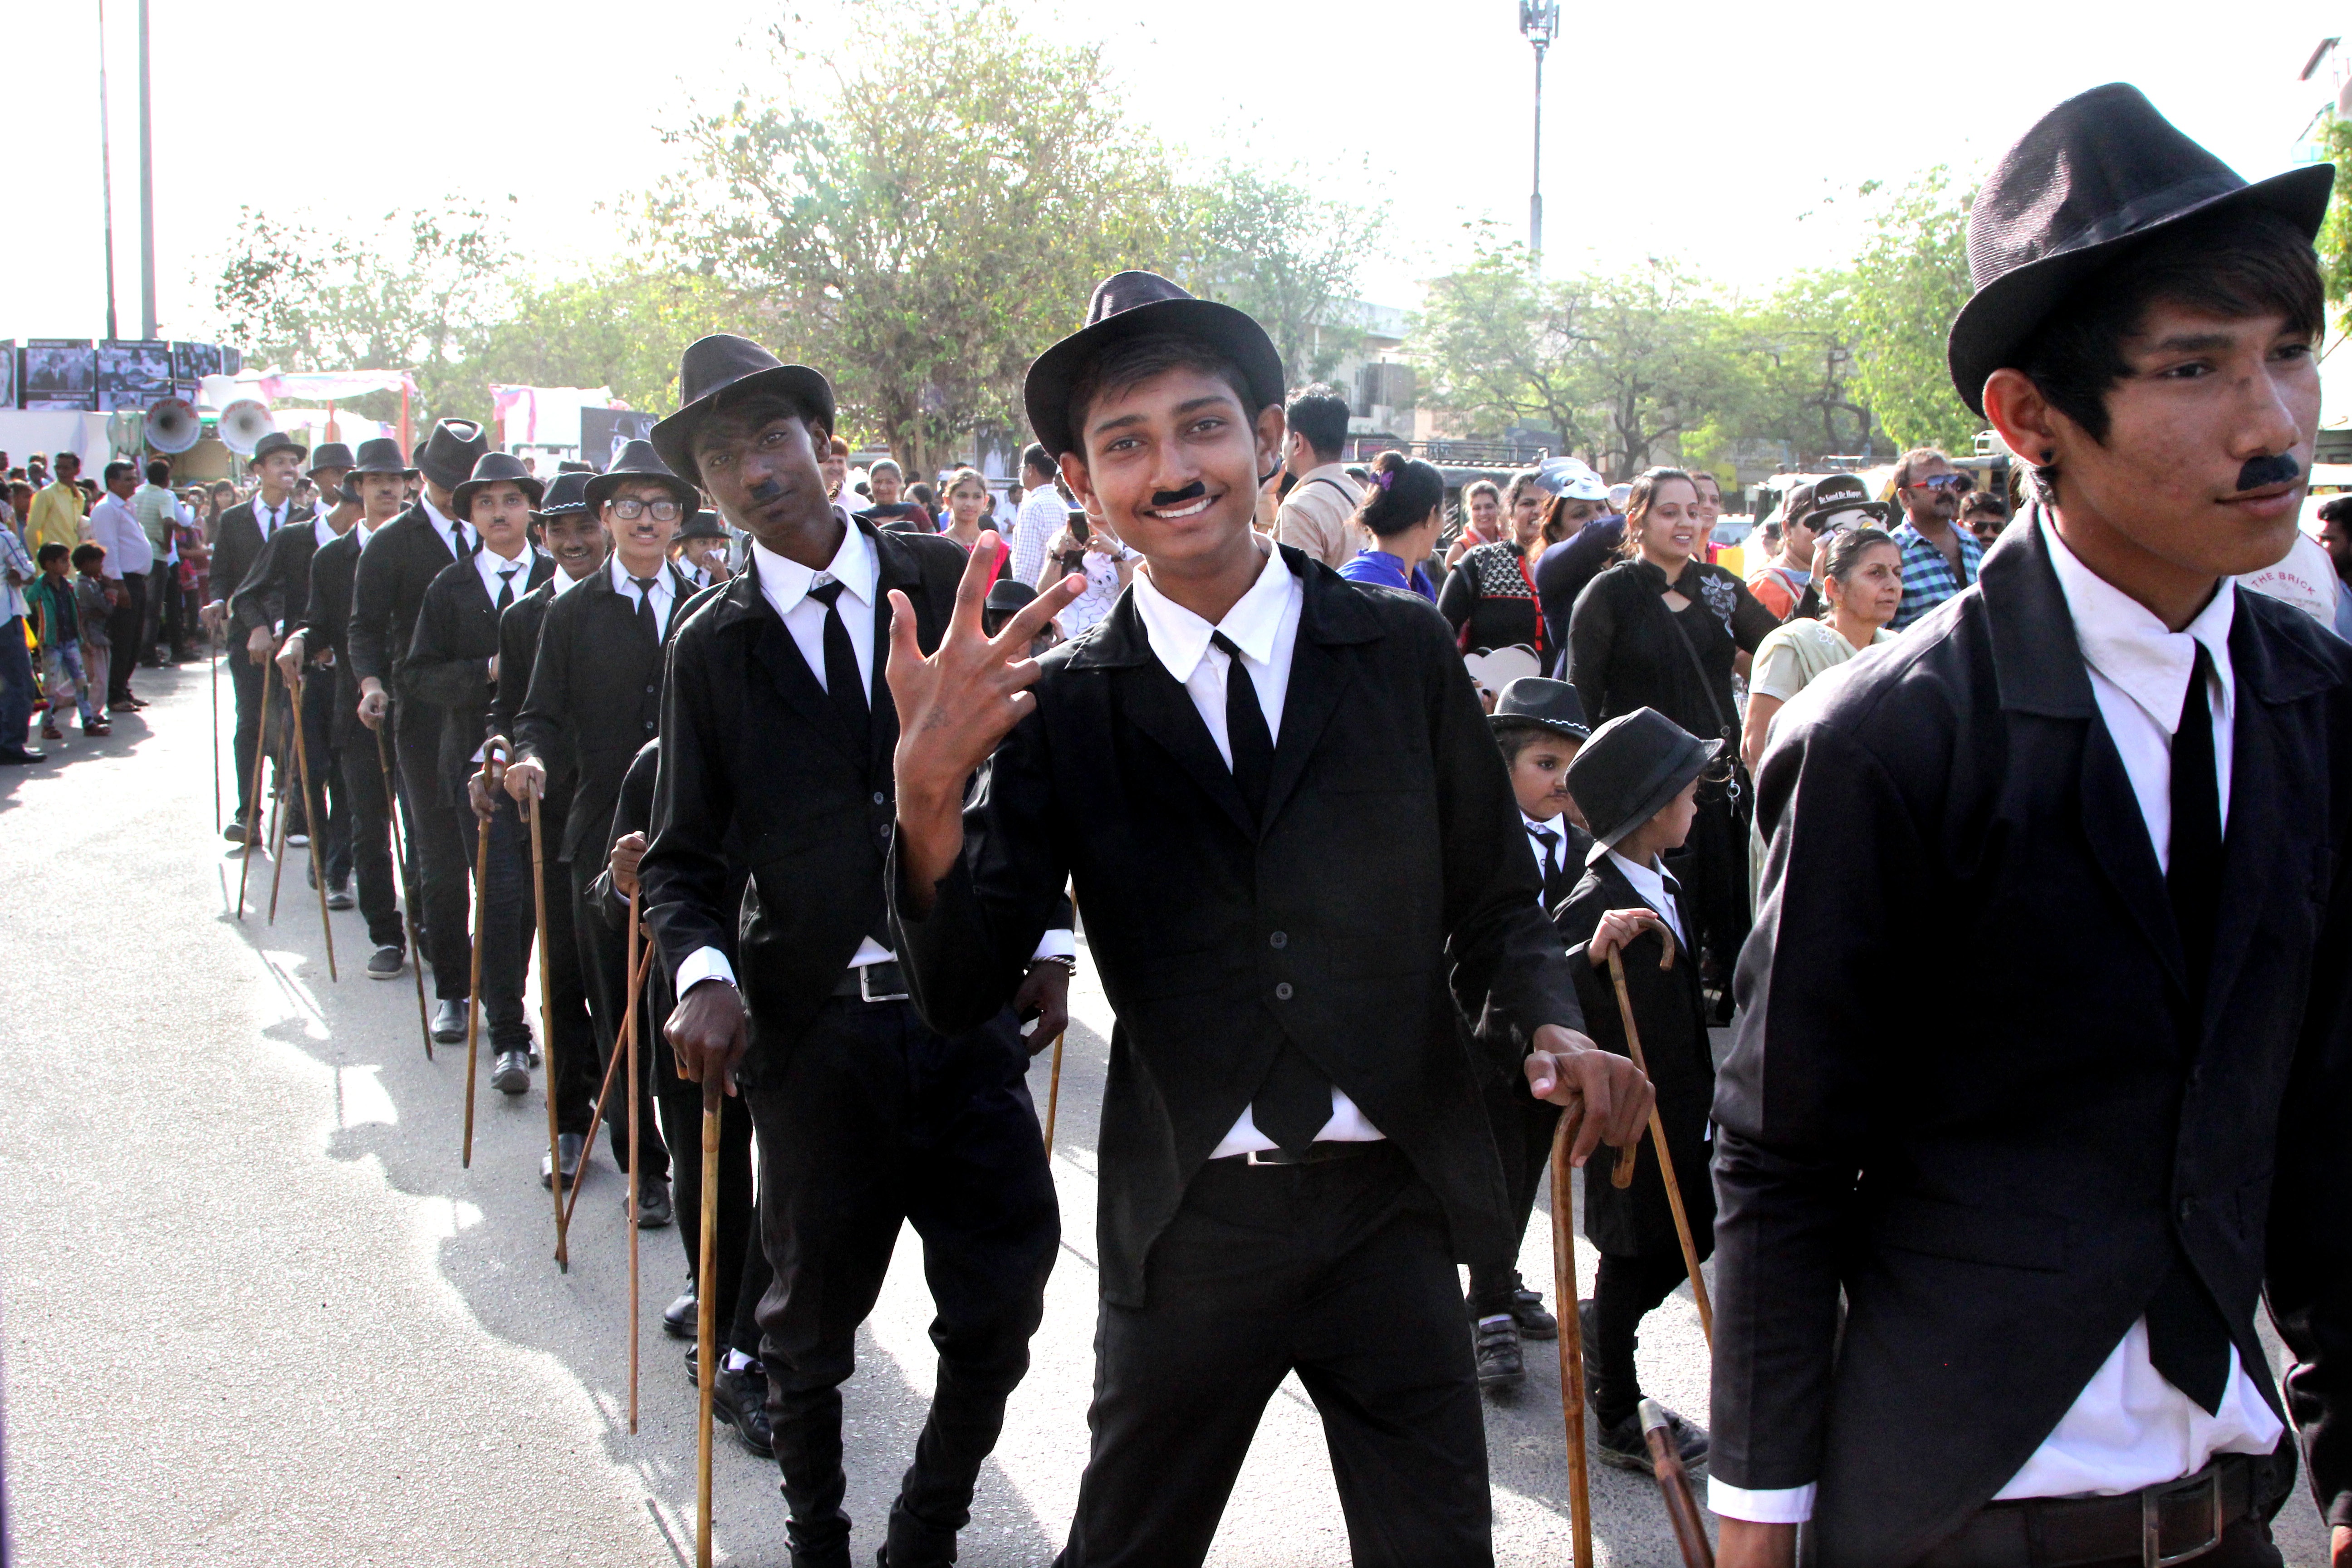
ceremony, marching, bodyguard